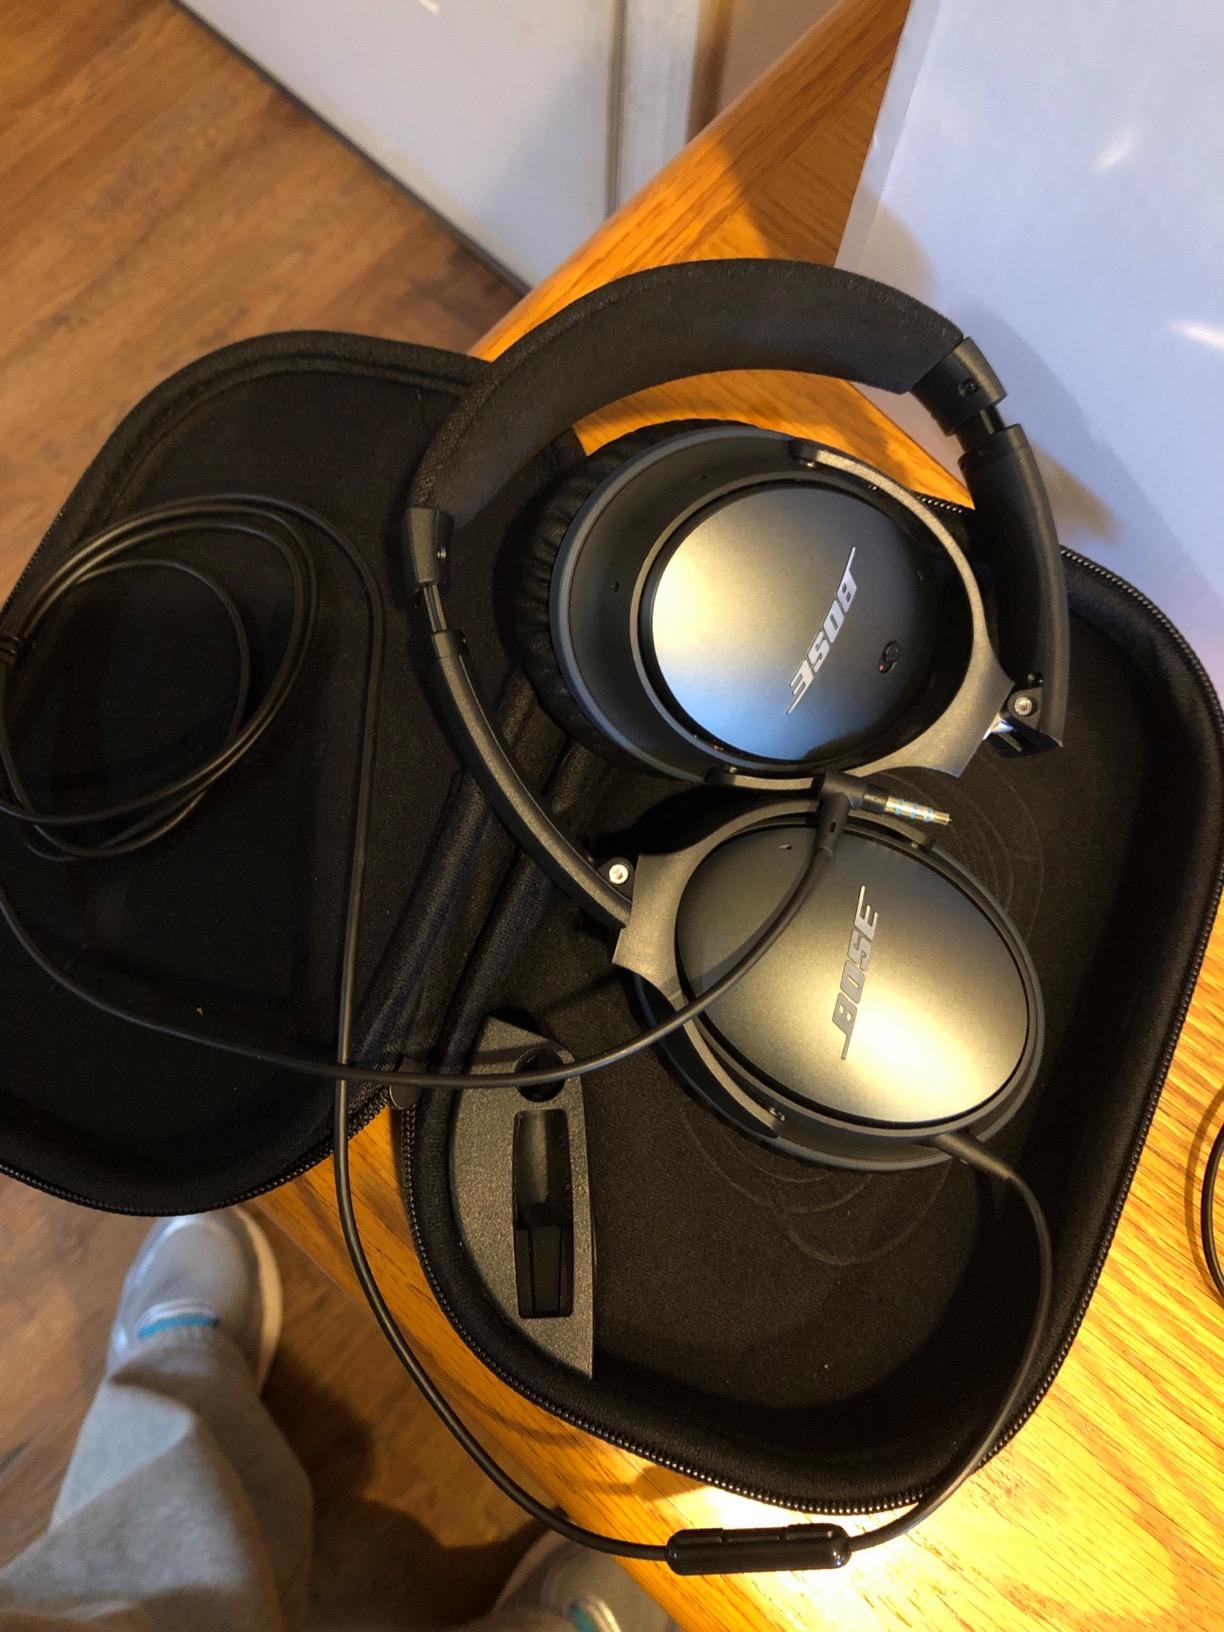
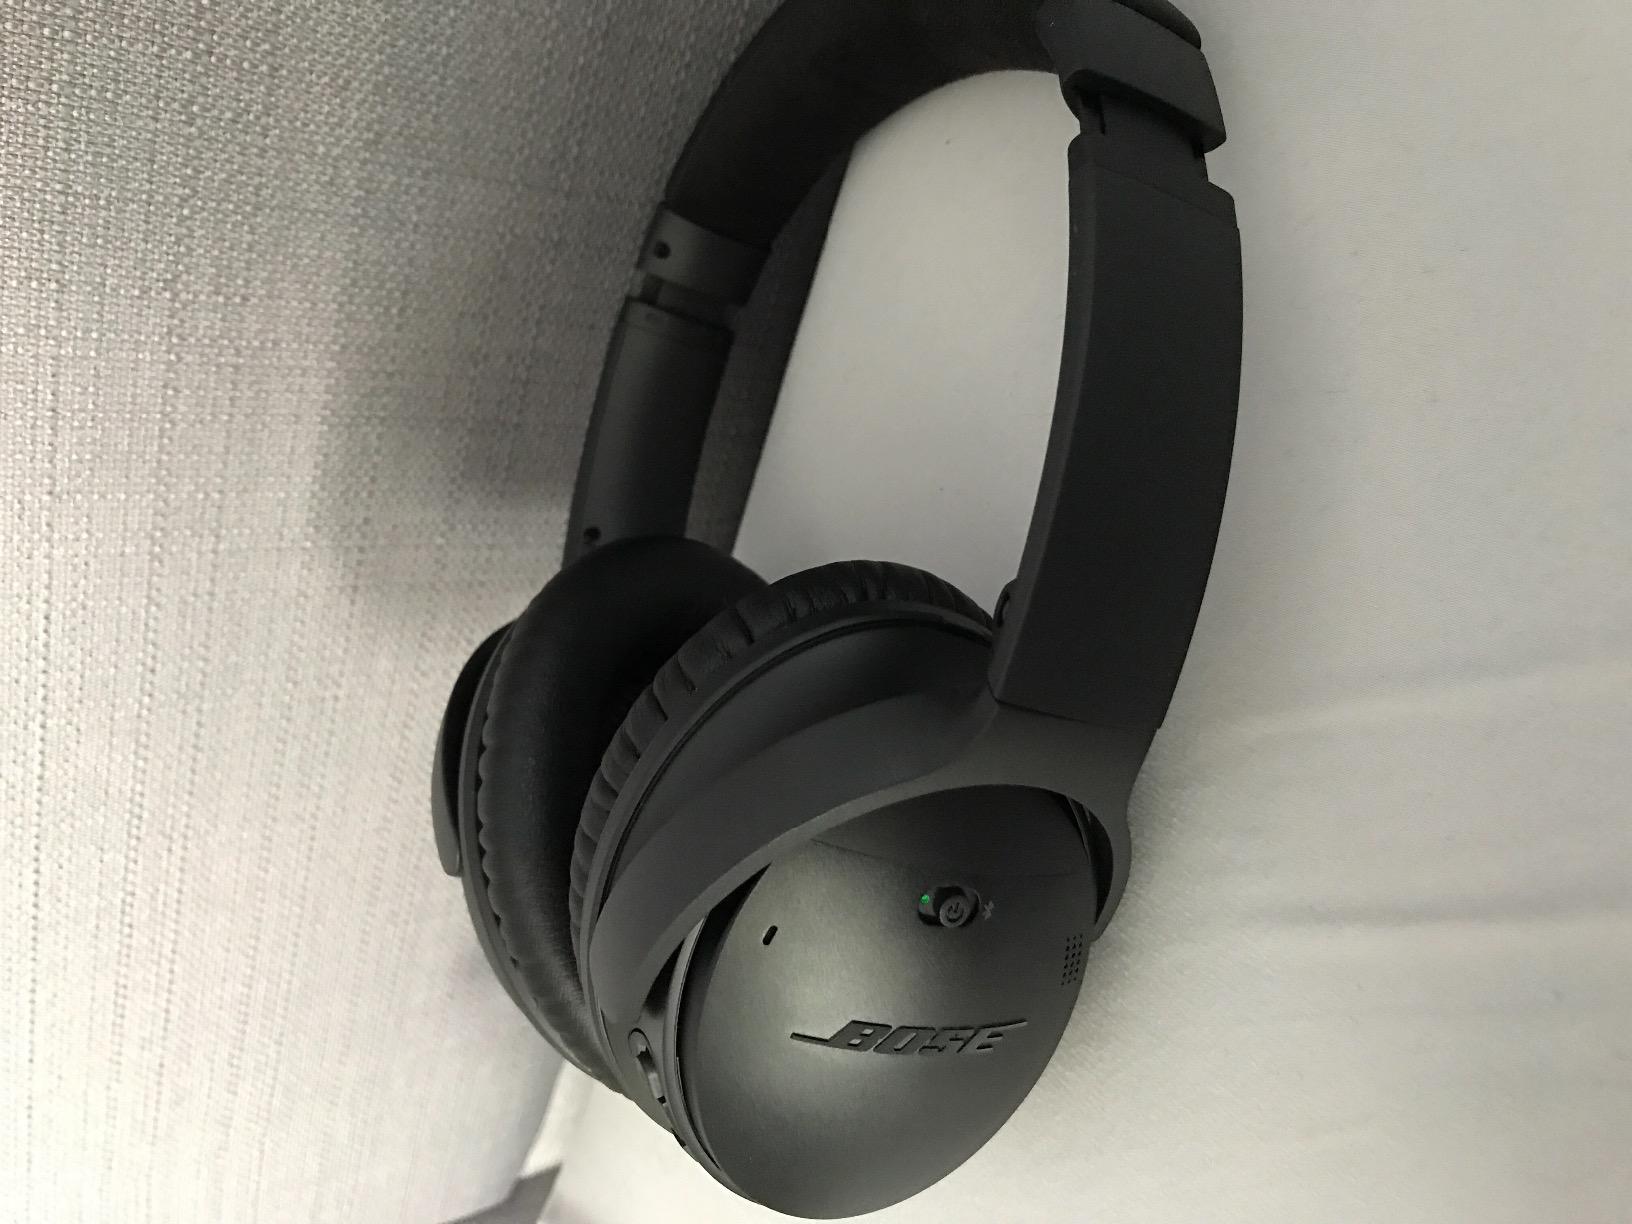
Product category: headphones
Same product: no